Question: Where is the boat floating in?
Tambaya: Ina kwale-kwale yake iyo?
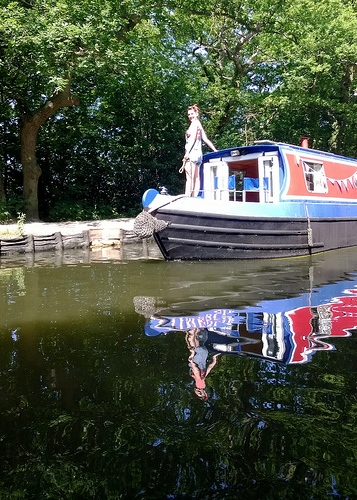
Answer: Water.
Amsa: Ruwa.